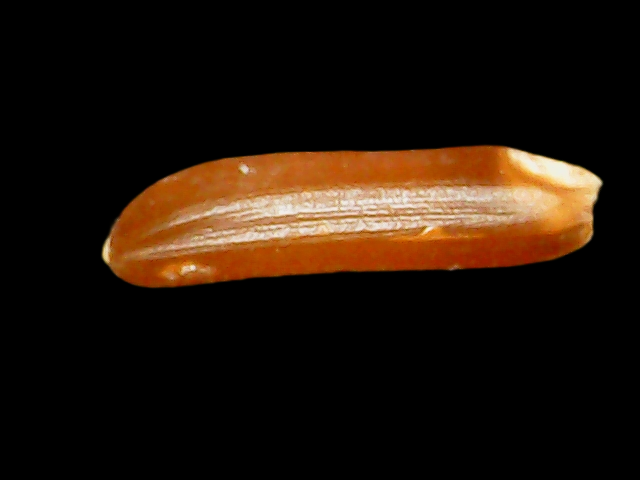
Rice variety: Binadhan20